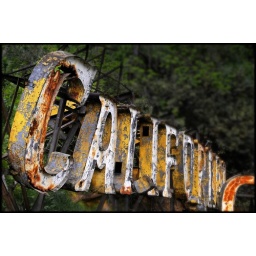
Part of an old hotel sign resting behind chain-link fence near Griffith Park. The sign was from the Hotel Californian.